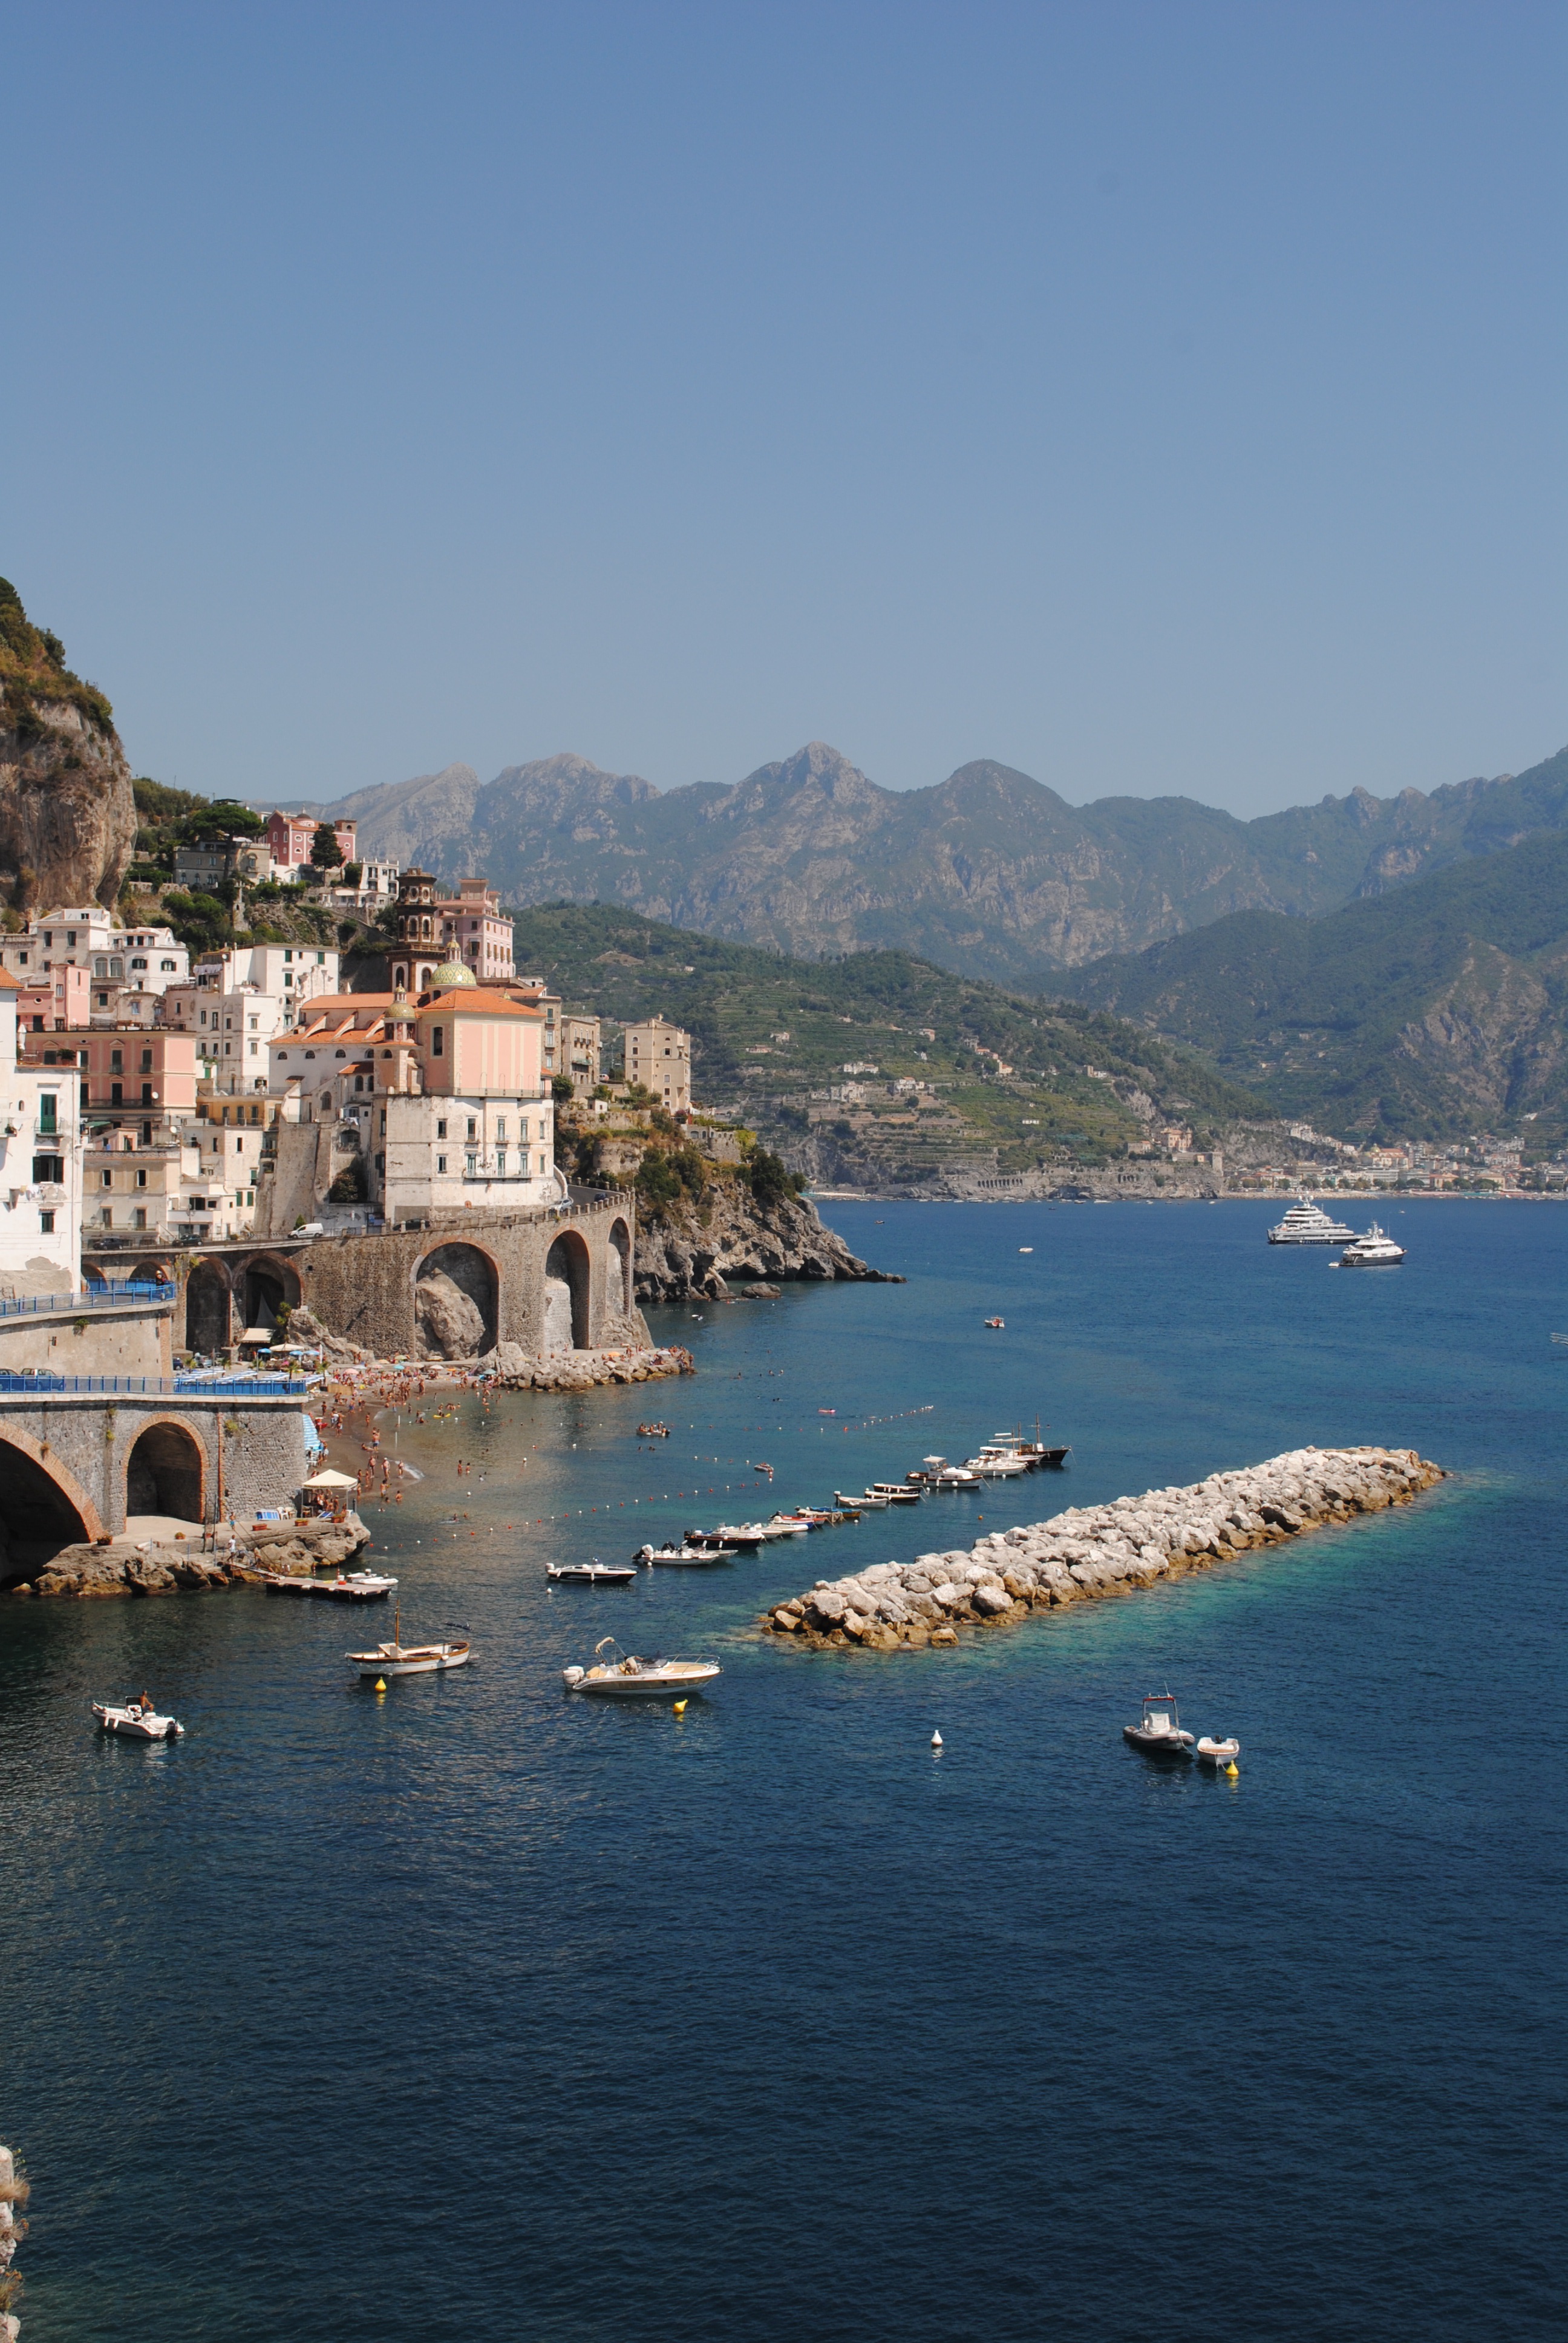
landscape, sea, coast, water, horizon, town, view, summer, vacation, travel, europe, mediterranean, vehicle, bay, italy, sightseeing, blue, tourism, terrain, body of water, italian, cape, naples, landform, amalfi, positano, south italy, near positano, italian peninsula, noted place, sightseeing spot